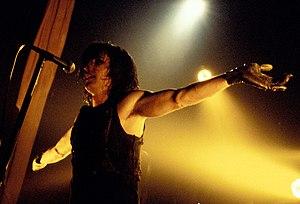
Nine Inch Nails, groupe de metal industriel dont le leader est Trent Reznor, a joué dans le monde entier, y compris l’Amérique du Nord, l’Amérique du Sud, l’Europe, l’Australie, le Japon et la Chine.
Nine Inch Nails [naɪn ɪnt͡ʃ ˈneɪlz], NIN ou parfois stylisé NIИ, est un groupe de rock industriel américain, originaire de Cleveland, dans l'Ohio. Il est formé en 1988 par Trent Reznor, le principal producteur, chanteur, compositeur et instrumentiste, qui représente l'unique membre officiel de Nine Inch Nails et reste le seul responsable de sa direction, jusqu'à l'arrivée du musicien anglais Atticus Ross dans le groupe en 2016. Principalement metal industriel, la musique de Nine Inch Nails propose un assemblage éclectique de genres comme le rock alternatif, l'ambient, l'electronica et la synthpop. Après l'enregistrement d'un album, Reznor recrute habituellement un groupe de musiciens pour jouer avec lui. La formation change à chaque nouvelle tournée et réadapte souvent les chansons pour correspondre à une interprétation en live. Sur scène, Nine Inch Nails intègre souvent des jeux de lumière comme éléments visuels de scénographie.